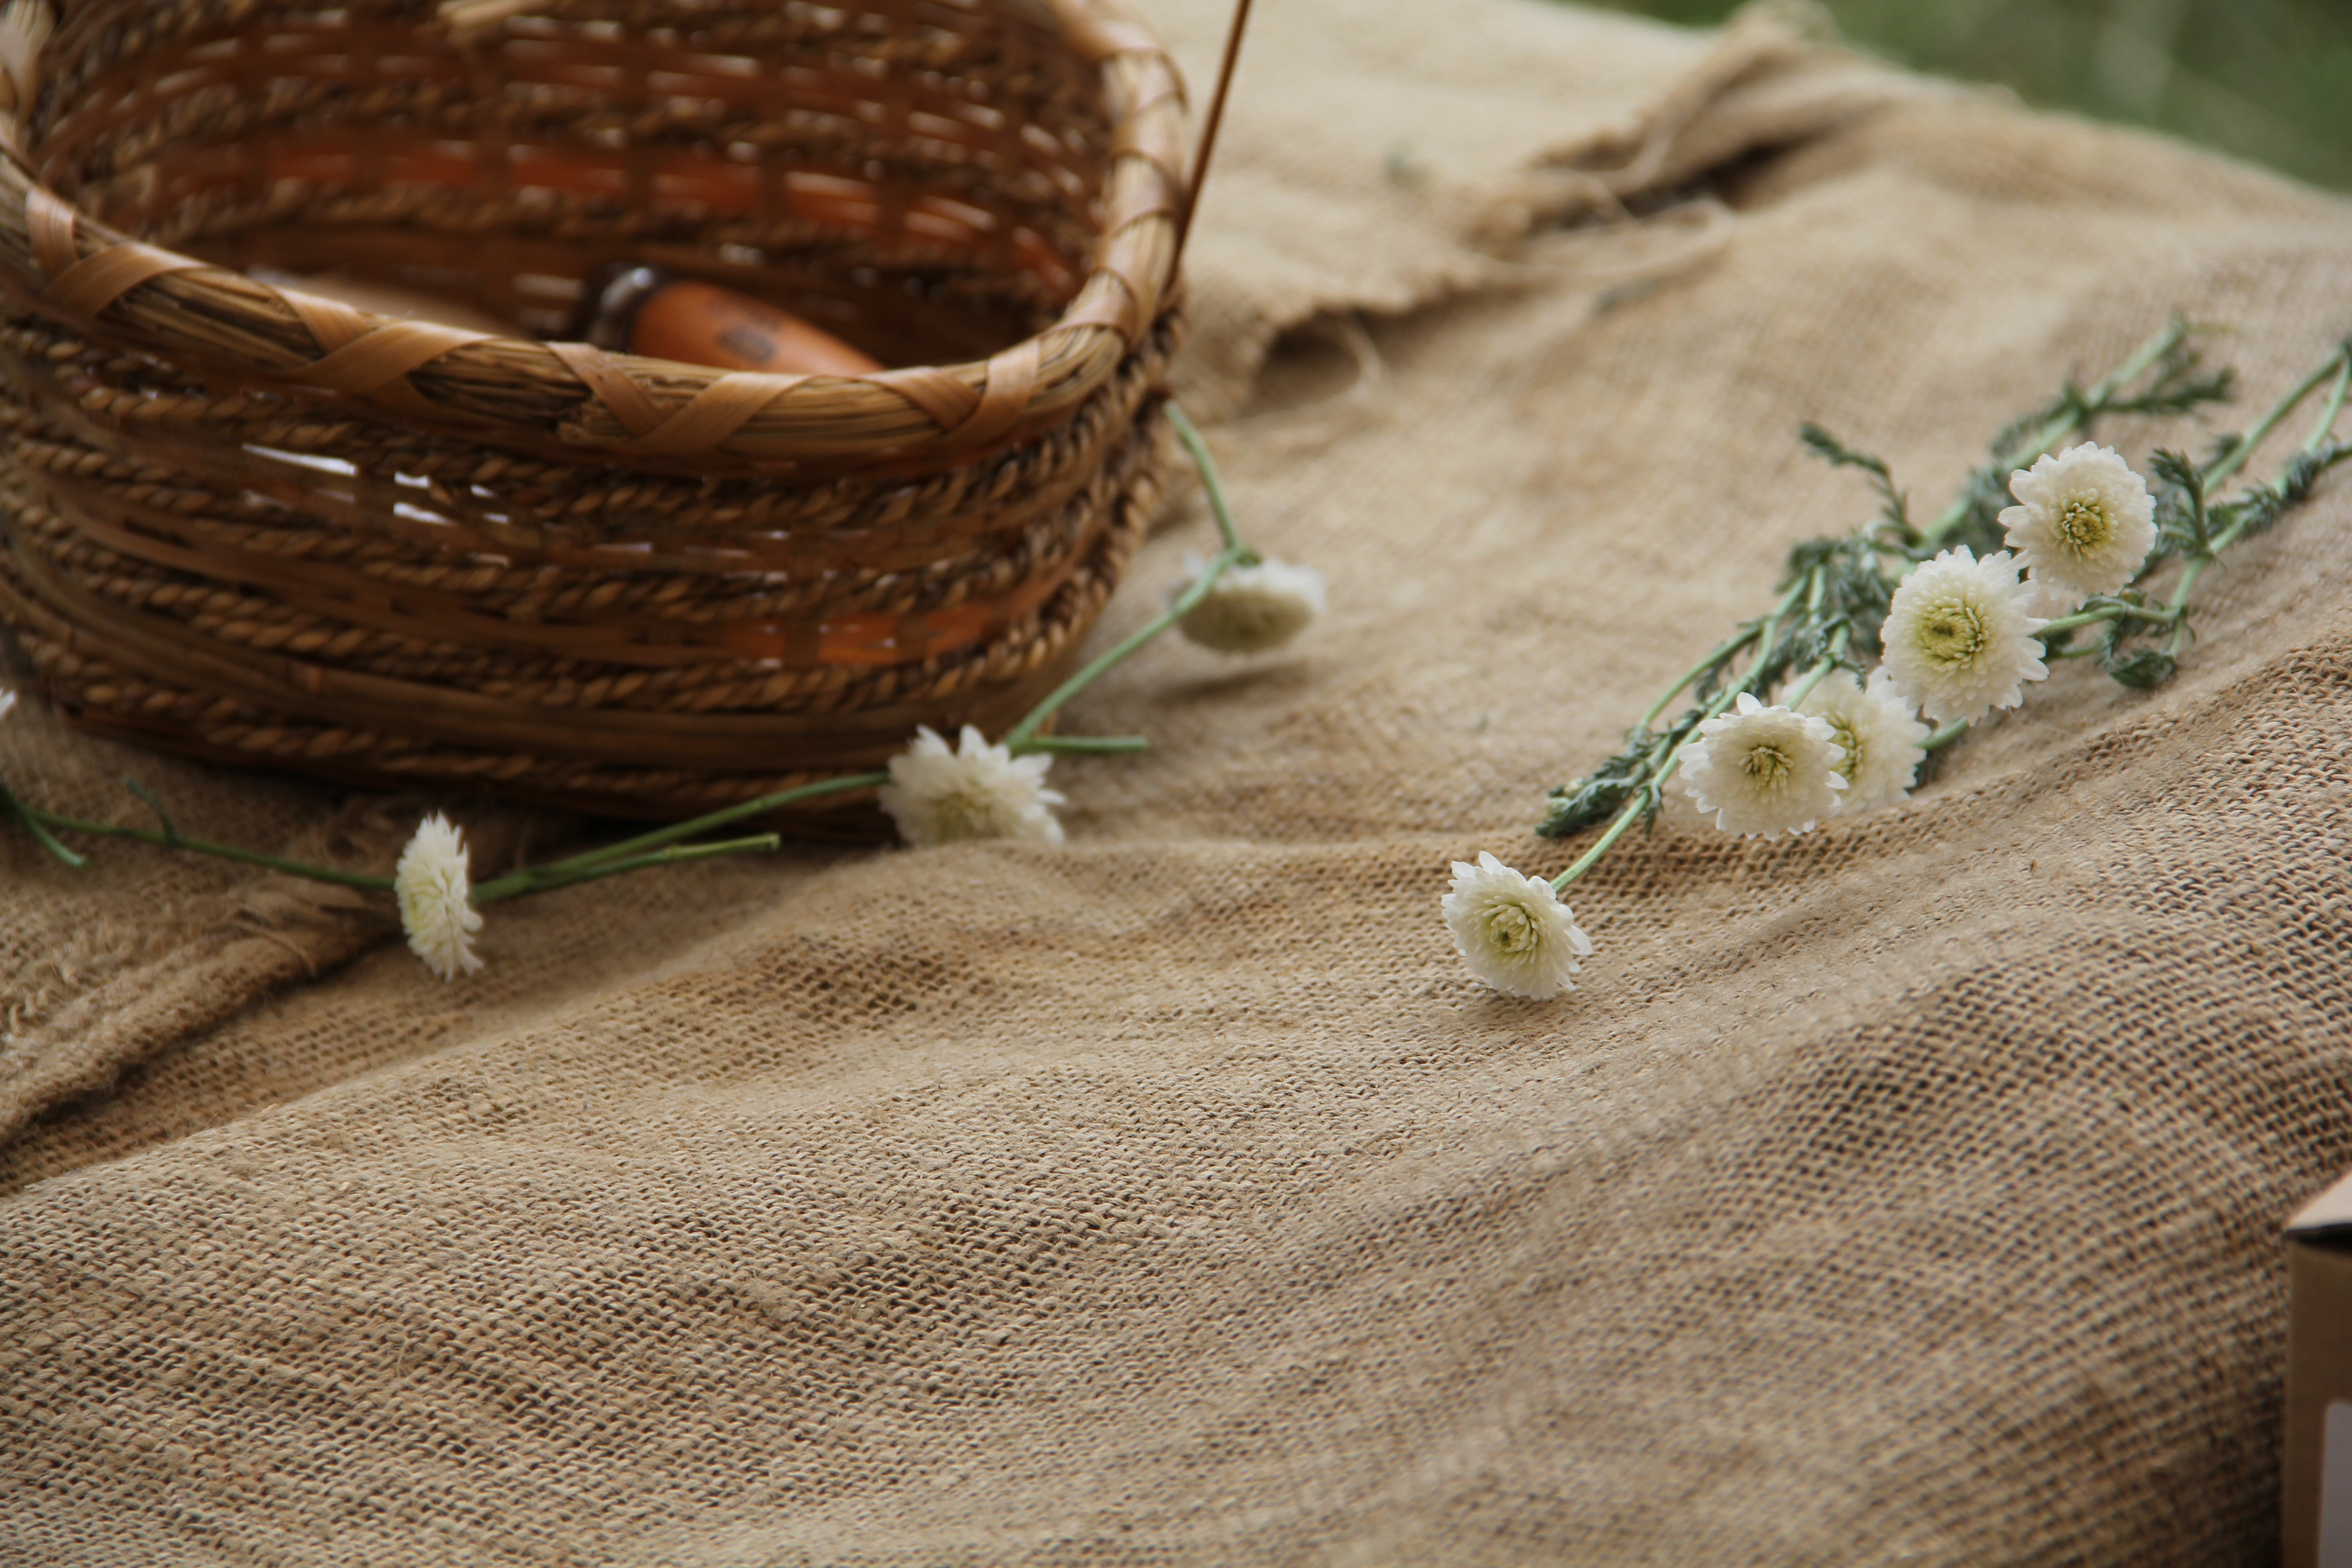
nature, food, produce, garden, basket, textile, art, chamomile